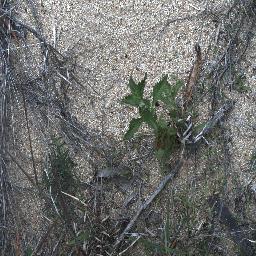
Label: siam_weed